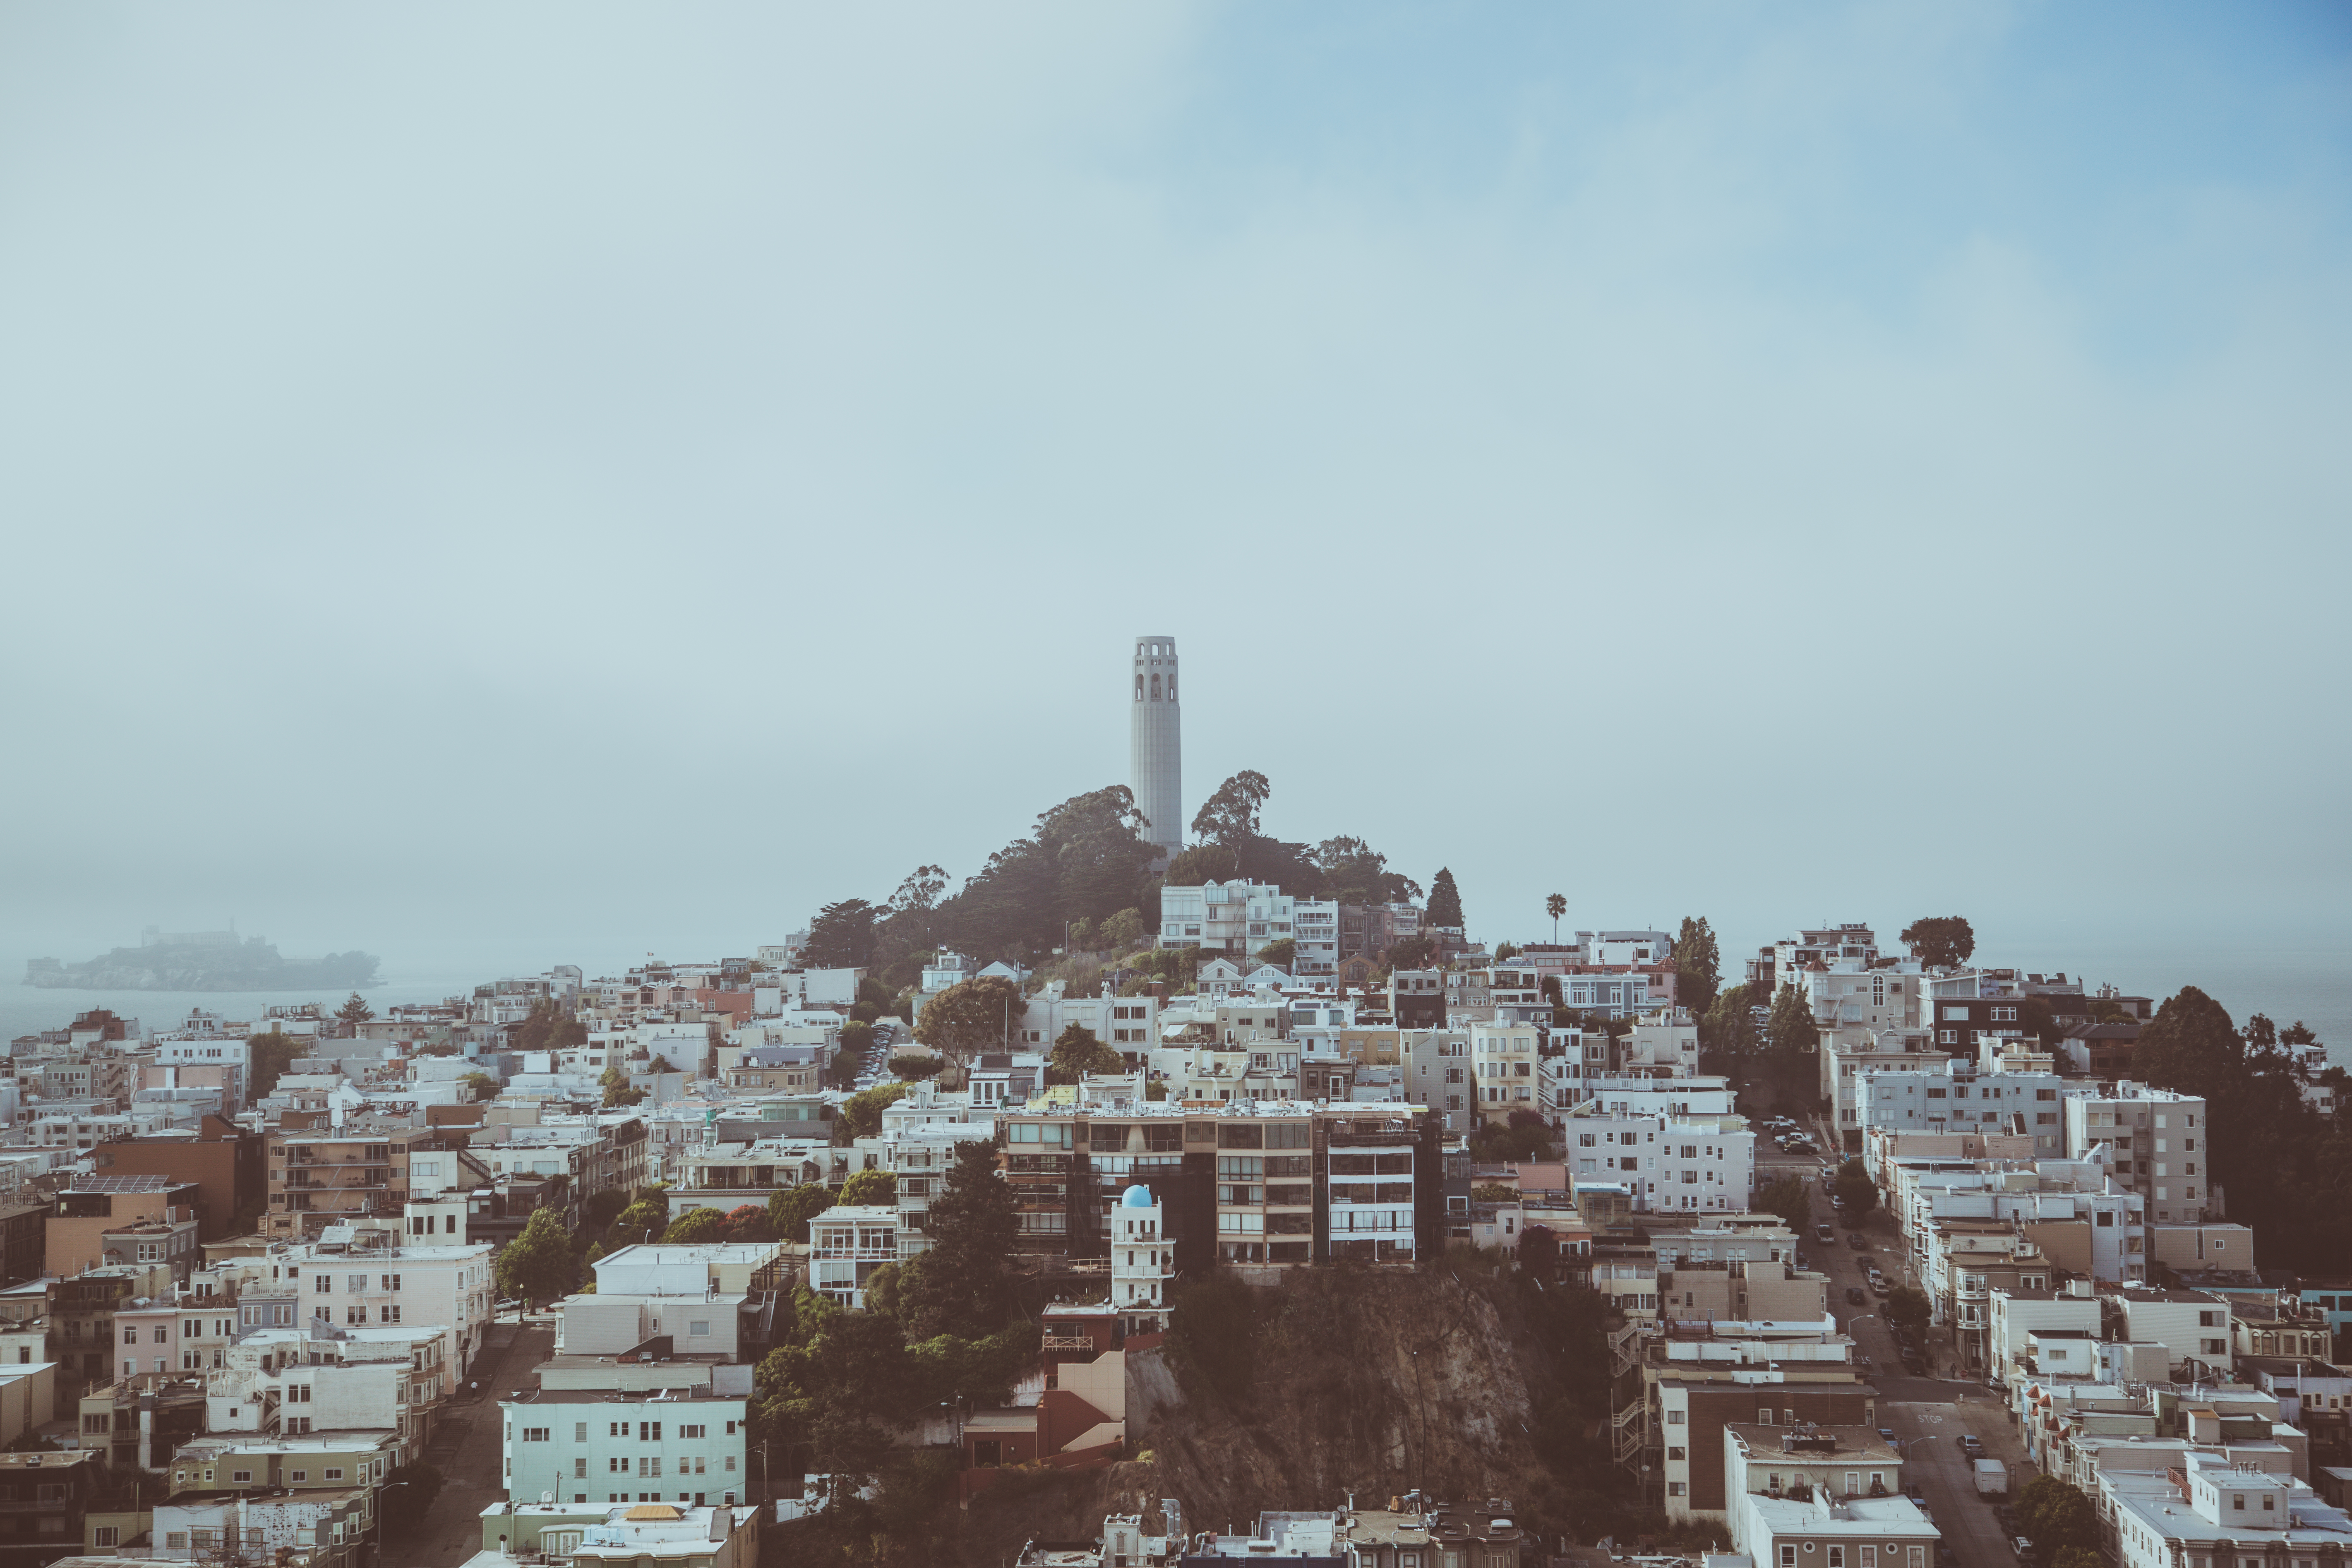
outdoor, horizon, architecture, sky, skyline, morning, hill, town, city, urban, cityscape, tower, landmark, publicdomain, temple, buildings, human settlement